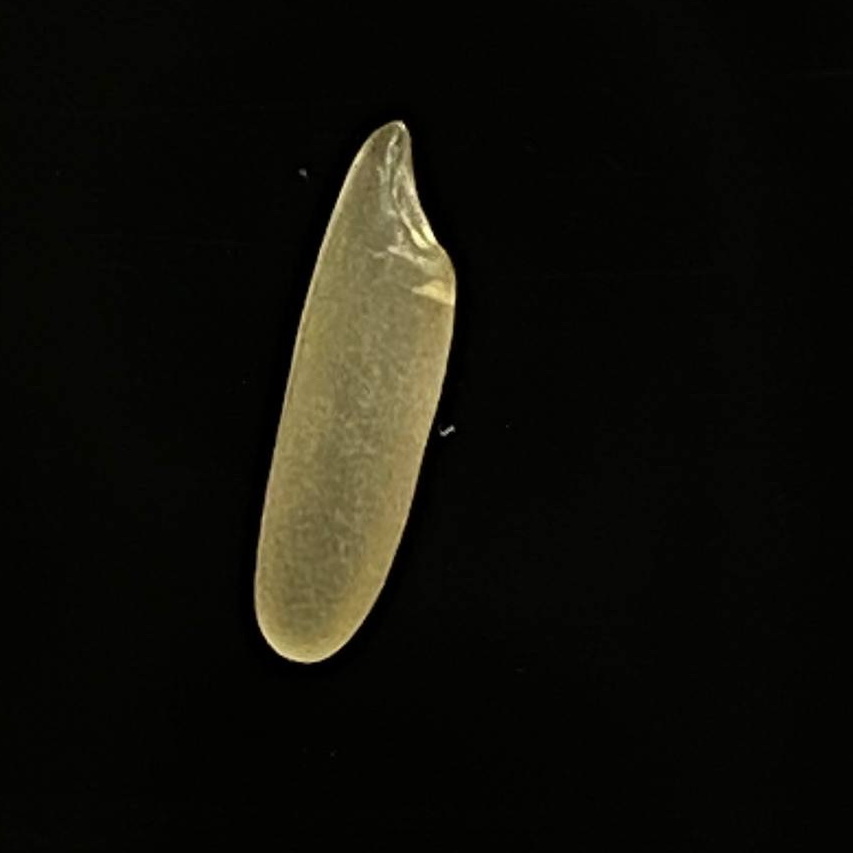
Rice variety: Bashmoti